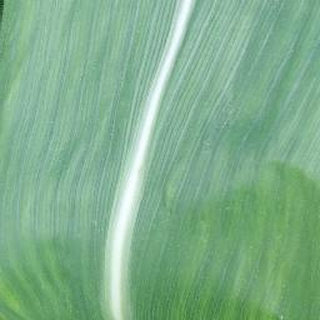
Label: healthy_corn